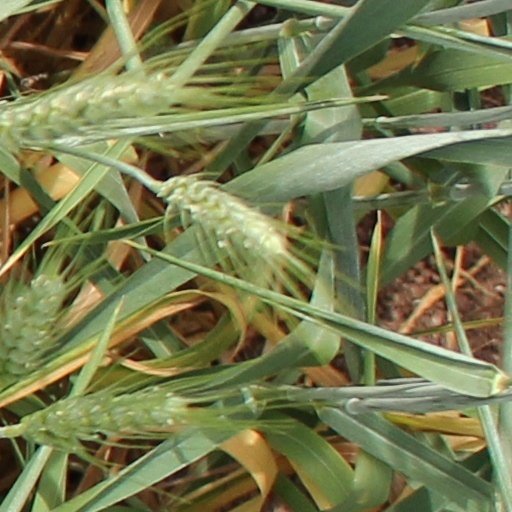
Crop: wheat